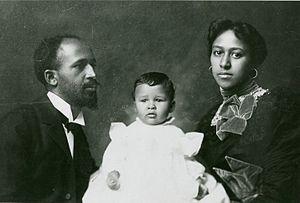
William Edward Burghardt Du Bois dit « W. E. B. Du Bois », né le 23 février 1868 à Great Barrington, États-Unis, et mort le 27 août 1963 à Accra, au Ghana, est un sociologue, historien, militant pour les droits civiques, militant panafricain, éditorialiste et écrivain américain. Après avoir été diplômé de l'université Harvard, où il fut le premier afro-américain à y obtenir un doctorat, il devint professeur d'histoire, de sociologie et d'économie à la Clark Atlanta University. Du Bois fut l'un des fondateurs de la National Association for the Advancement of Colored People en 1909.